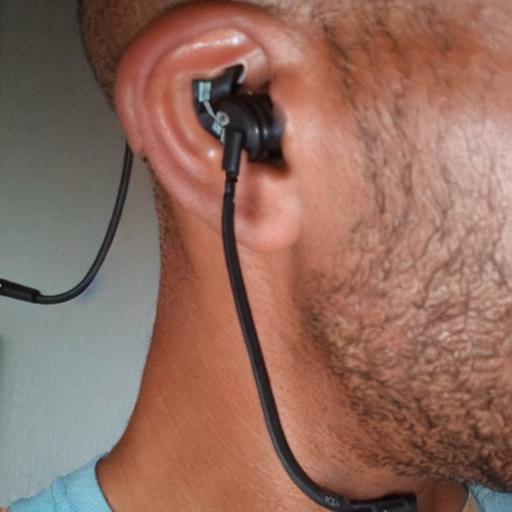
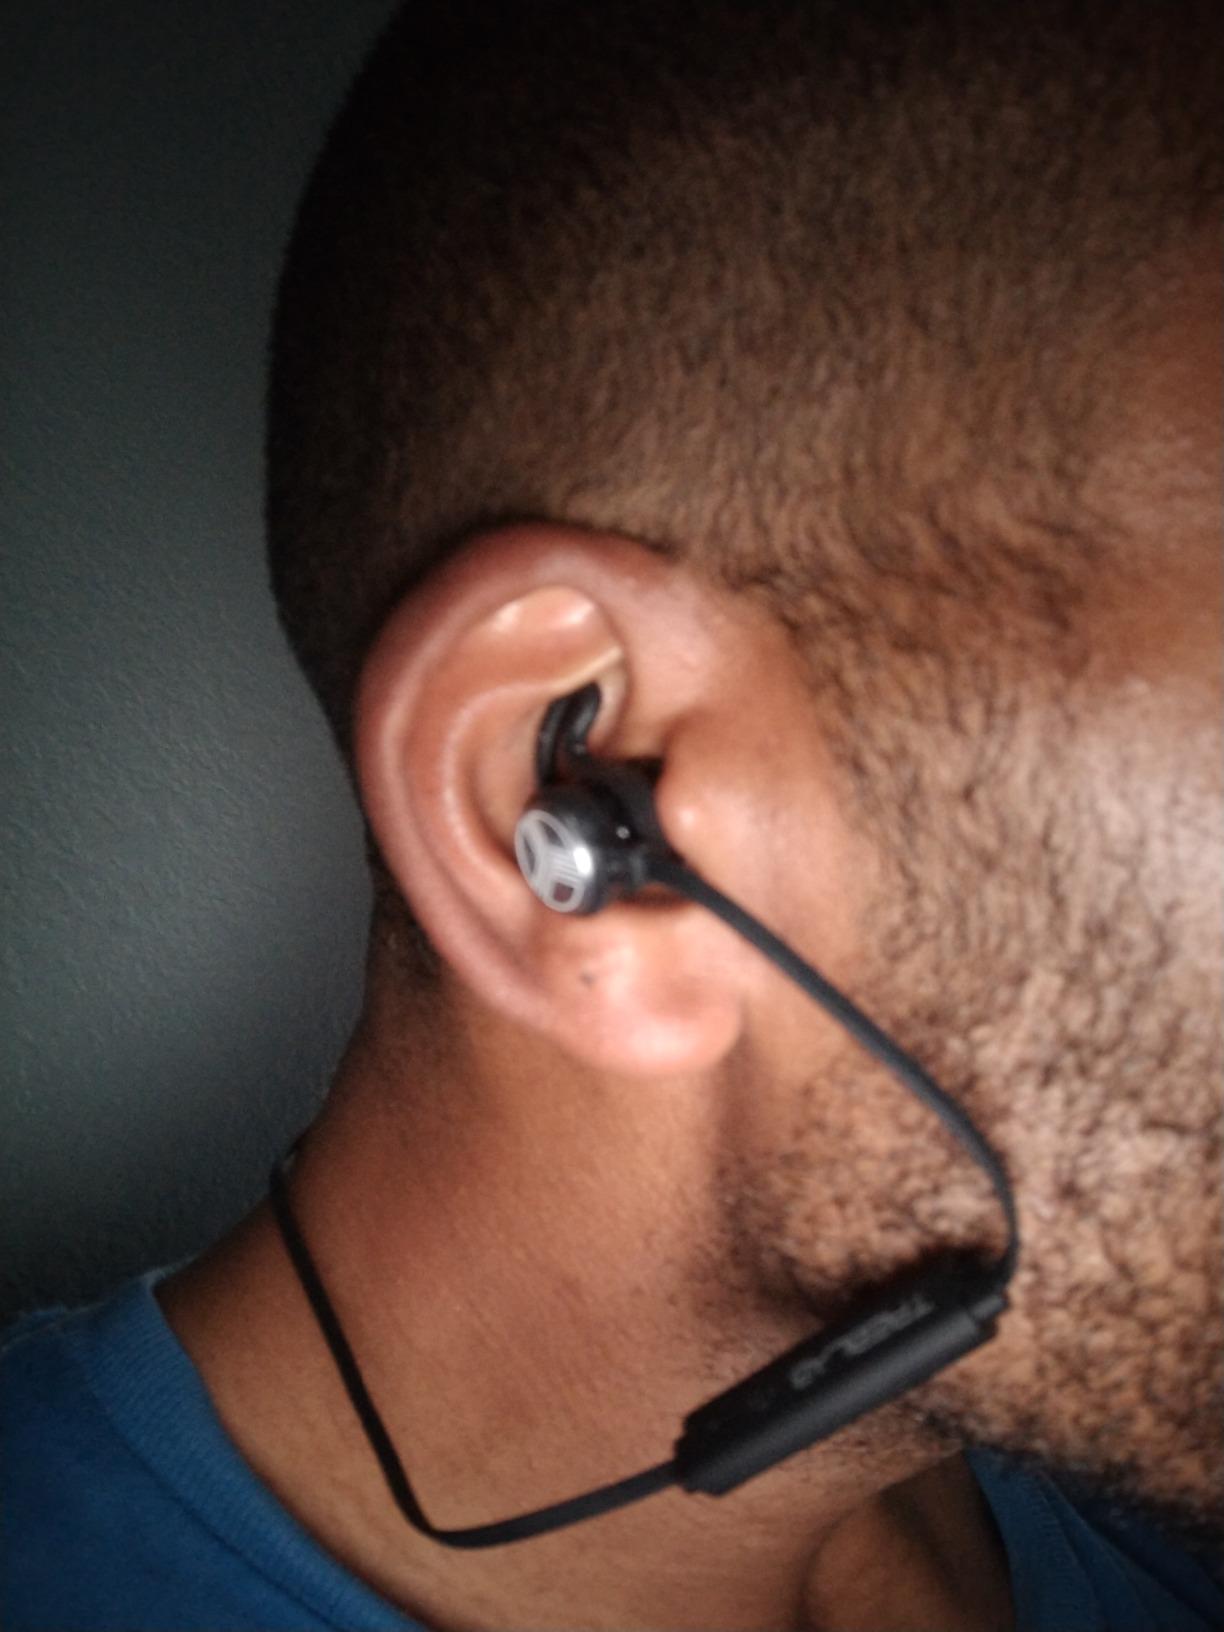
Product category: earbuds
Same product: no